Na Hyesŏk

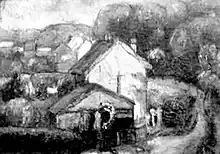
Na's Paris Landscape Piece

The depressing look she dons in the painting indicates the hardship of living as a New Woman in a patriarchal and complicated society of early 20th century Korea; her firm, straight gaze points to her conviction in her ideals. She is also gazing somewhere else rather than directly at the viewer, which could represent how the freedom and fluidity in gender roles she was seeking was unable to be found in the conservative society she was living in.